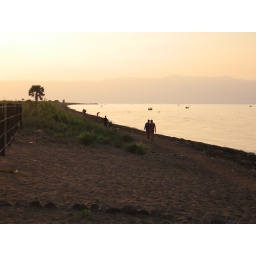
the beach in the evening. Mountains of the Congo can be seen on the other side of the lake